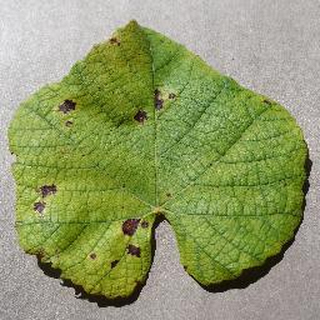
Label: grape_leaf_blight